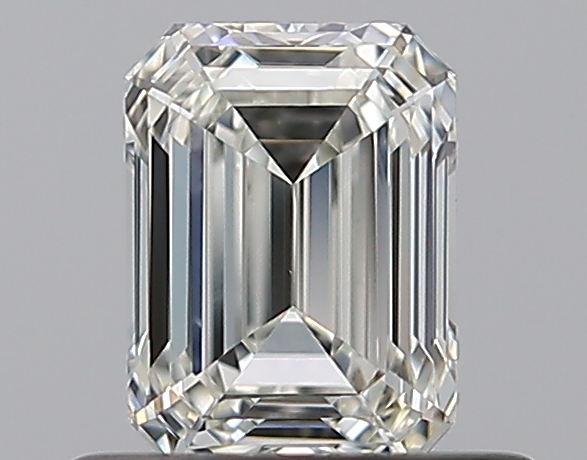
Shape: emerald
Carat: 0.53
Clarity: VVS1
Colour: I
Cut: EX
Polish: EX
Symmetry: VG
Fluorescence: N
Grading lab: GIA
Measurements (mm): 5.3 x 3.92 x 2.58